Hana Kimura Memorial Show (2021)

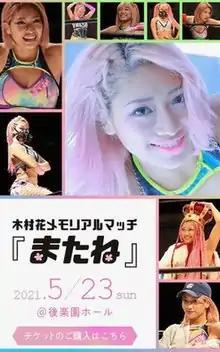
Promotional poster featuring Hana Kimura

The was a Japanese professional wrestling memorial show and pay-per-view and the first event promoted by Kyoko Kimura to commemorate the one year anniversary of the death of her daughter Hana Kimura, who committed suicide on May 23, 2020. The event took place on May 23, 2021 at Korakuen Hall in Tokyo, Japan with a limited attendance due to the COVID-19 pandemic. Kagetsu and Hazuki, who both retired in 2019, made one-off in-ring returns at the event, participating in both the semi-main and main event matches.